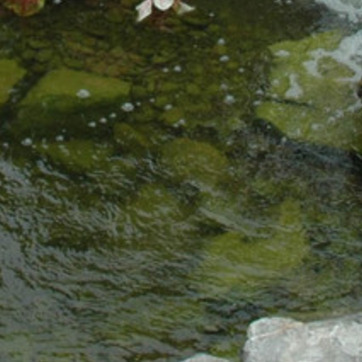
Material: water